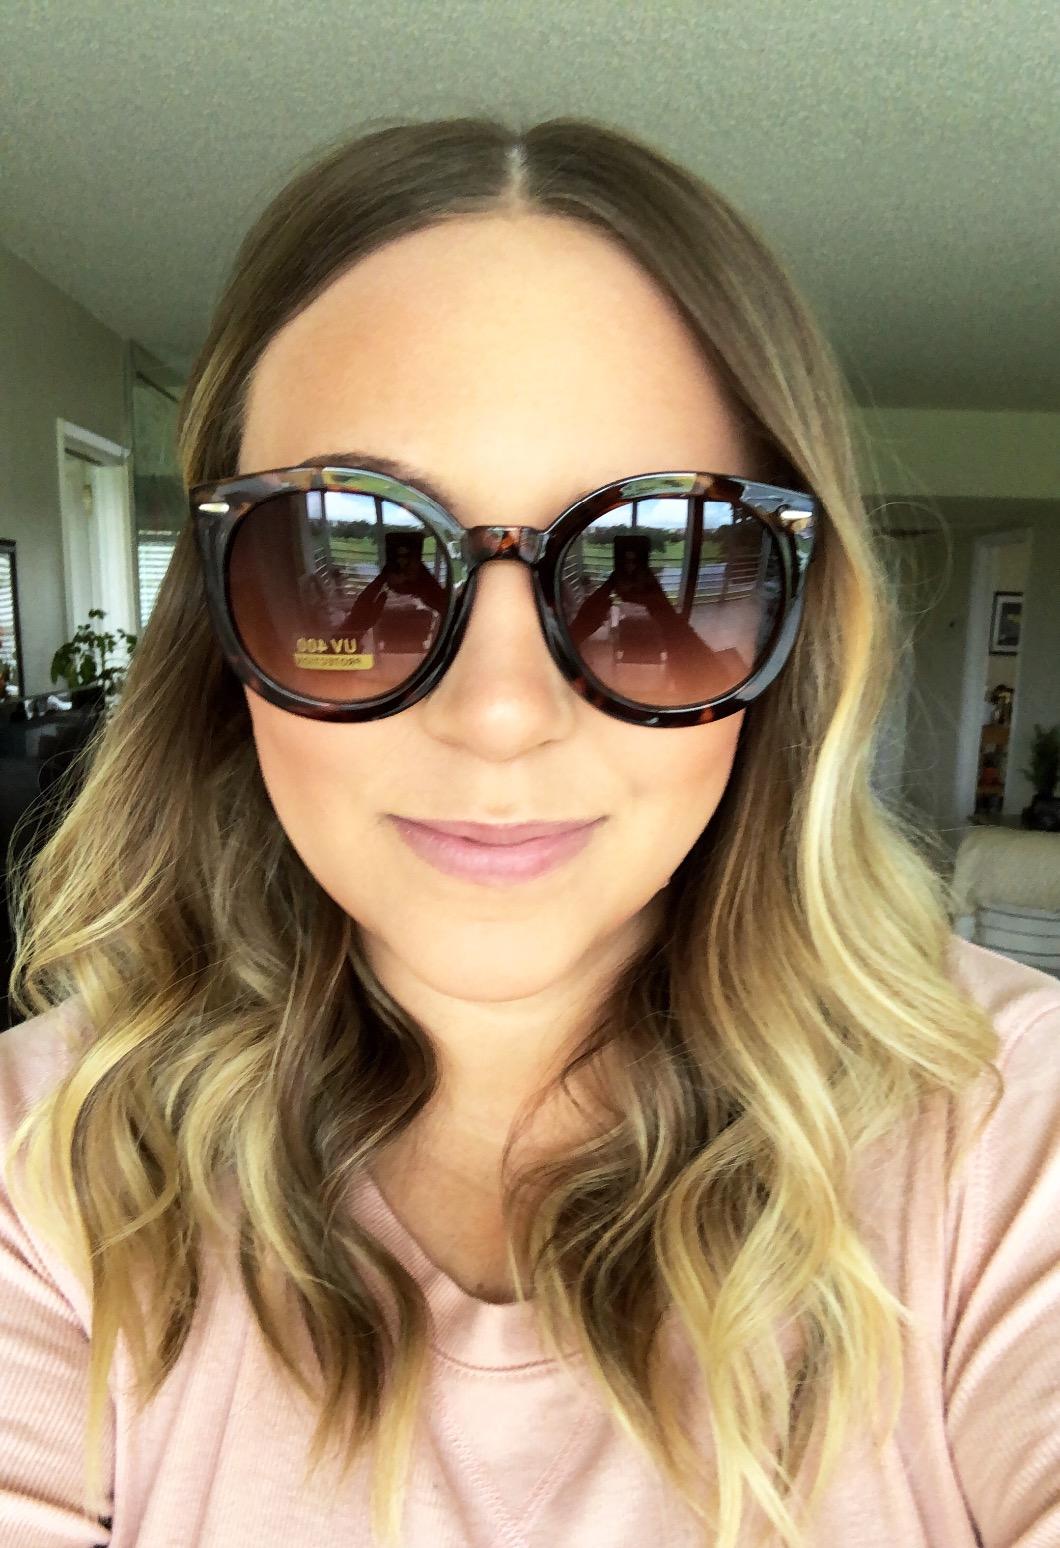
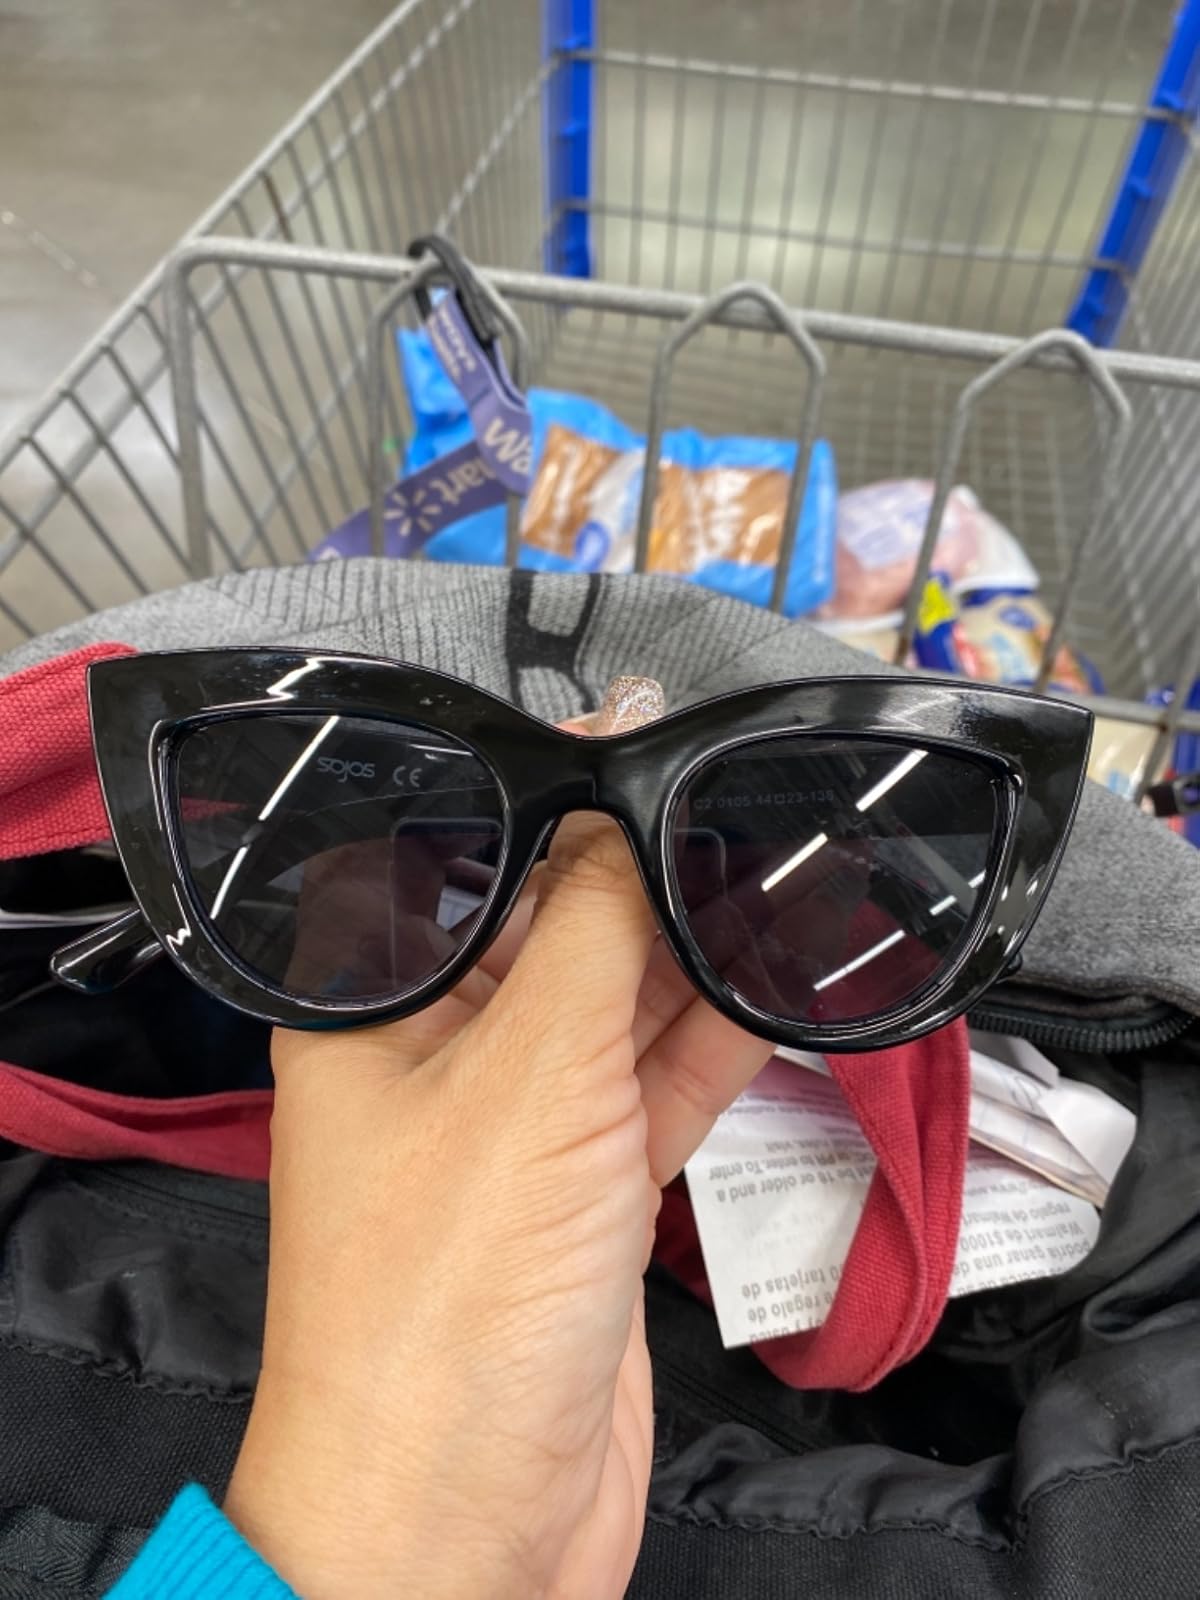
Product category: accessories_sunglasses
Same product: no